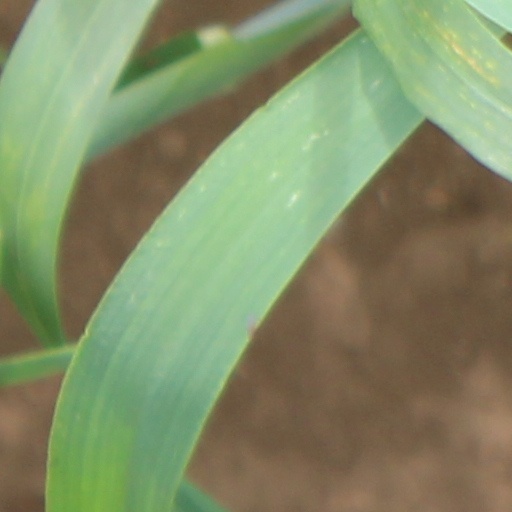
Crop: wheat